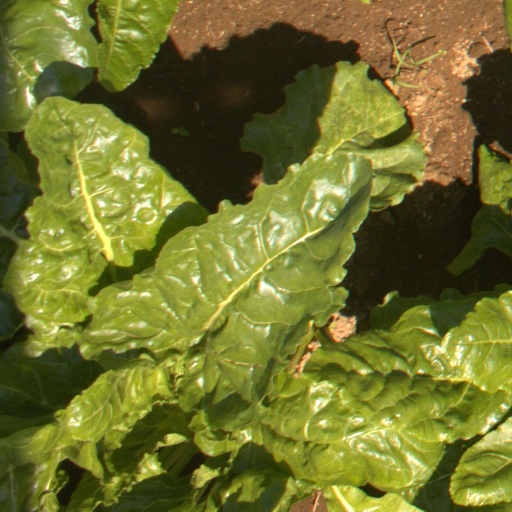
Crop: sugar beet